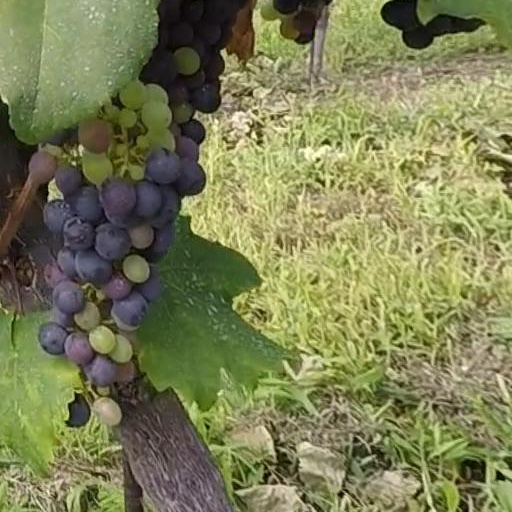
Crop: grape